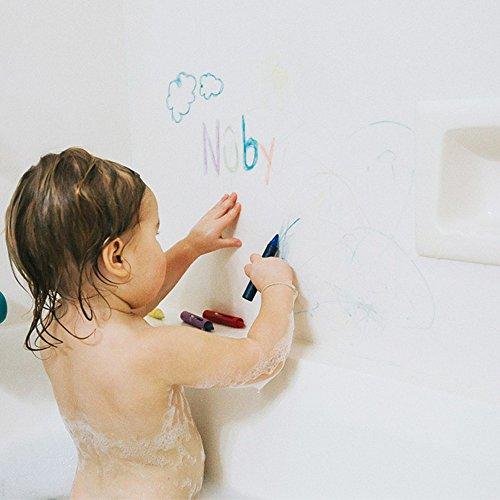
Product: Nuby 5-Pack Easy Clean Bath Time Crayons
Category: Toys & Games | Baby & Toddler Toys | Bath Toys
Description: Fun bath crayons transform your bath tub into an art studio - but don't worry, they're easily washable.
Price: $5.55